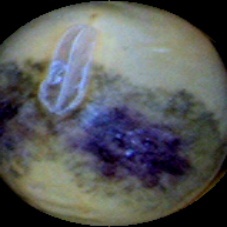
Label: Spotted